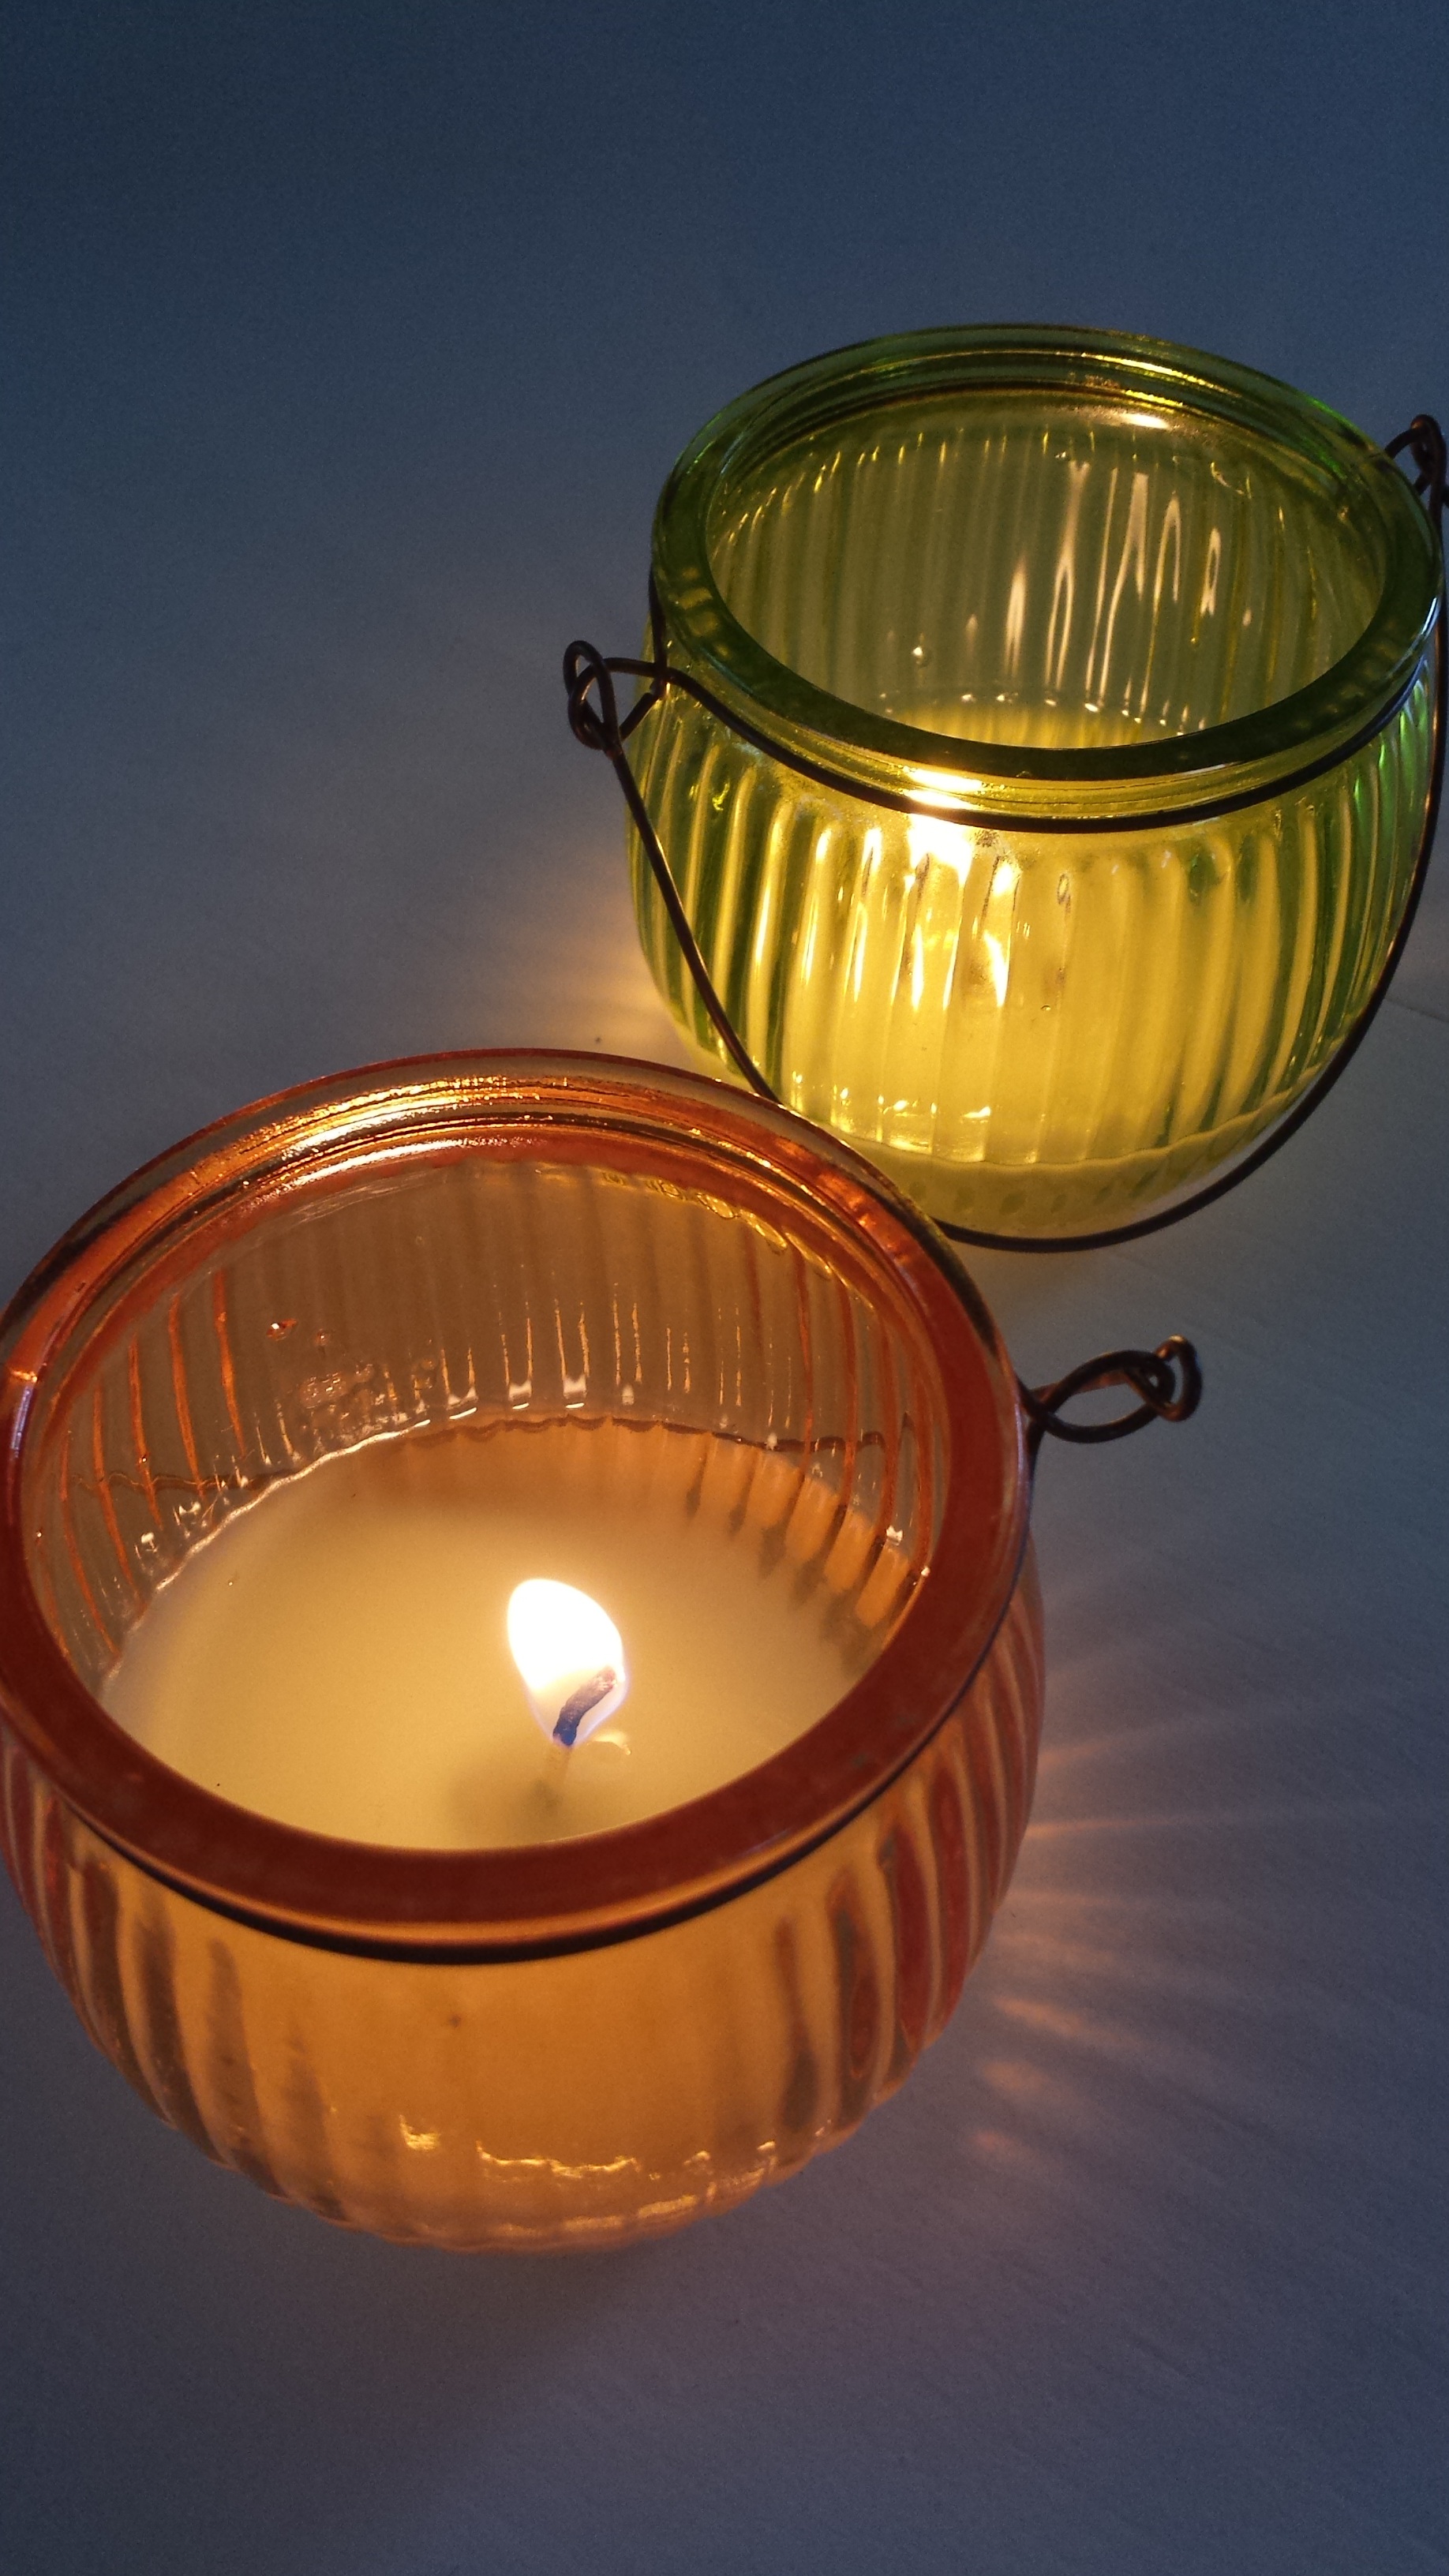
winter, light, glass, metal, lamp, yellow, candle, lighting, material, product, candles, man made object, mys